Ahmed Mohamed El Hassan

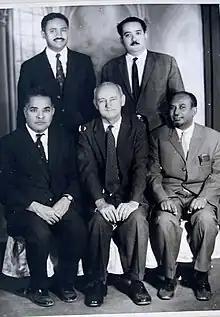
First row from left, Mansour Haseeb, HV Morgan and Mohamed Hamad Satti. Second row, far left, El Hassan. ca. 1965

El Hassan returned to the Department of Pathology, University of Khartoum as a senior lecturer before becoming a professor and department head in 1966. In 1969, El Hassan was made the Faculty of Medicine's dean and the university's deputy vice-chancellor.